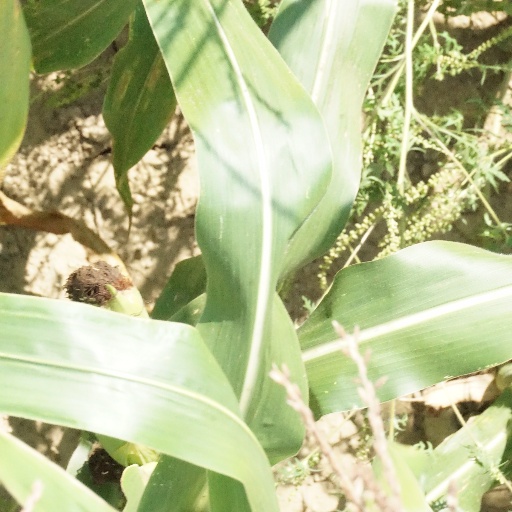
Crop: maize; corn